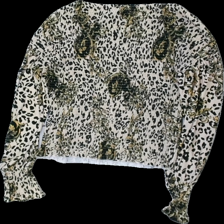
View: back
Type: Top
Category: Ladies
Brand: Gina Tricot
Colors: Beige, Black, Yellow
Material: 100% polyester
Pattern: Other
Cut: Regular, C-collar
Size: XL
Season: All
Price range: 50-100
Recommended usage: Reuse